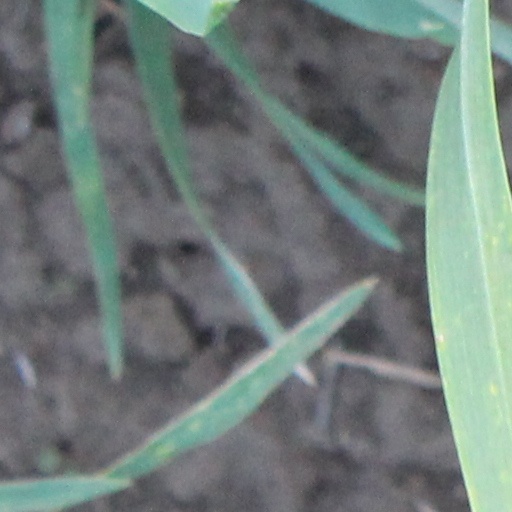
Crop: wheat